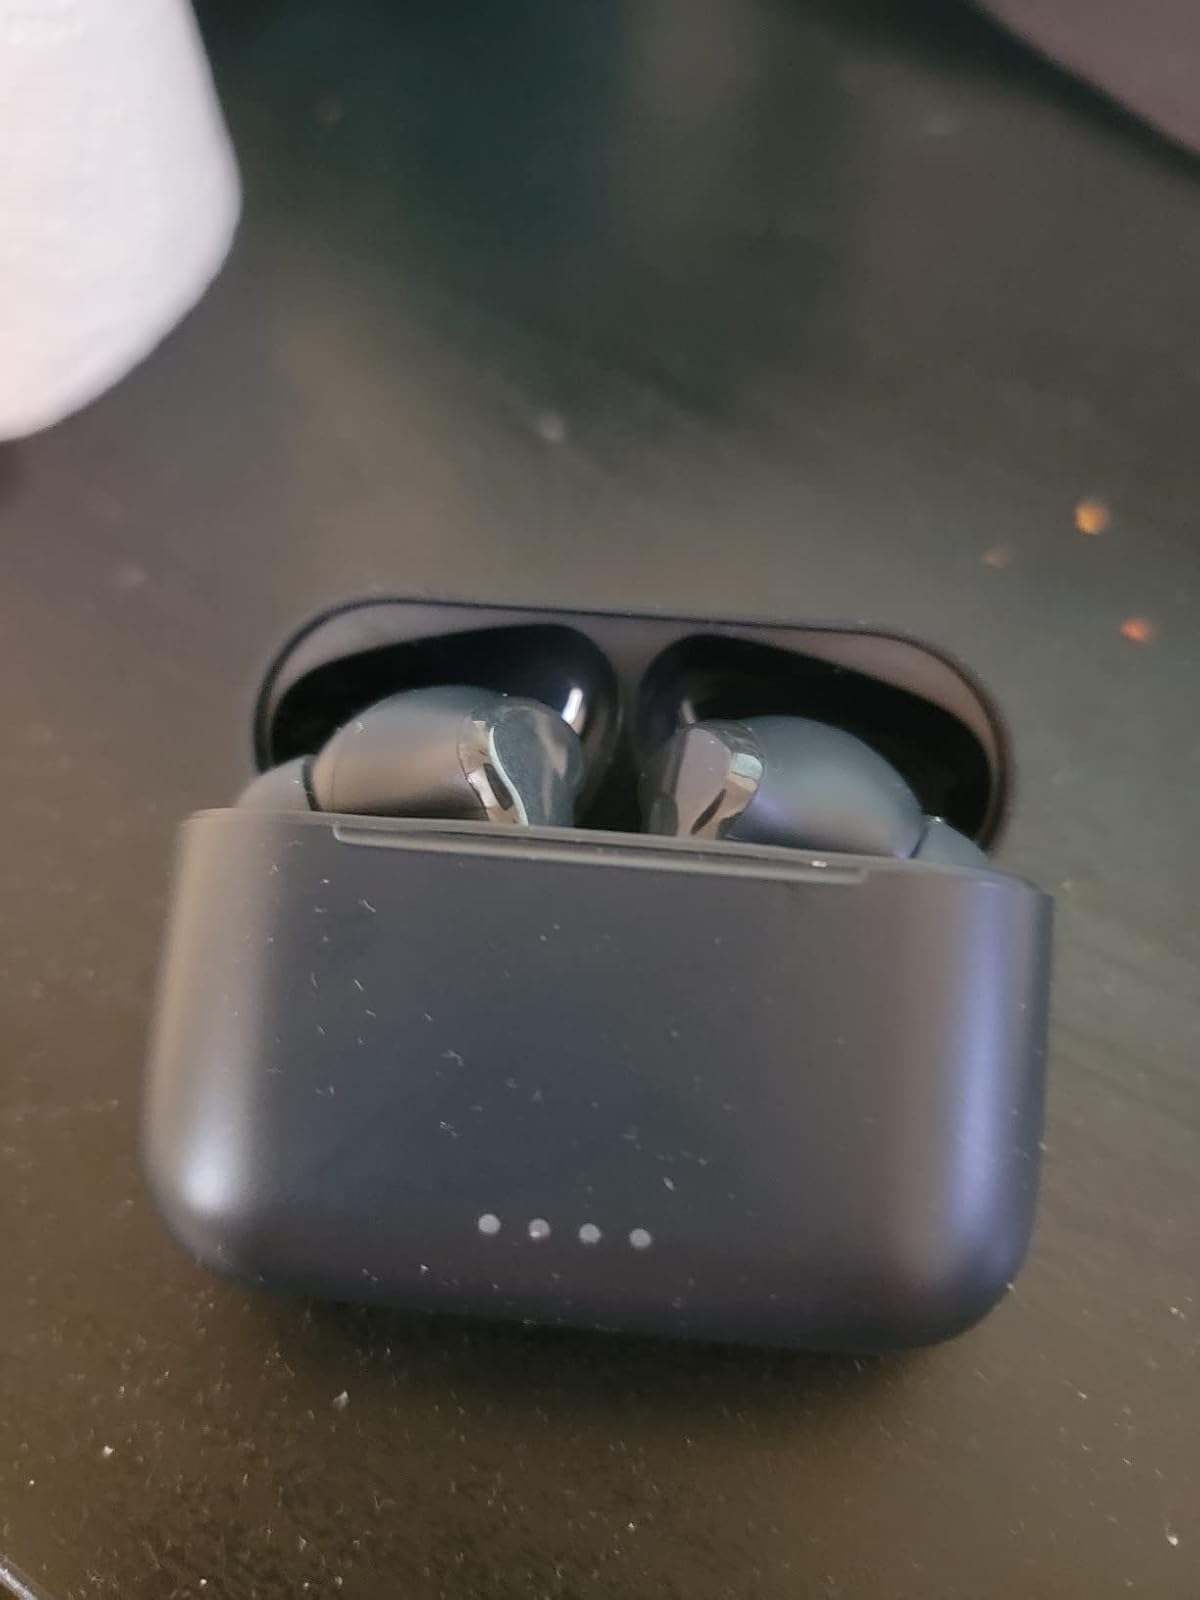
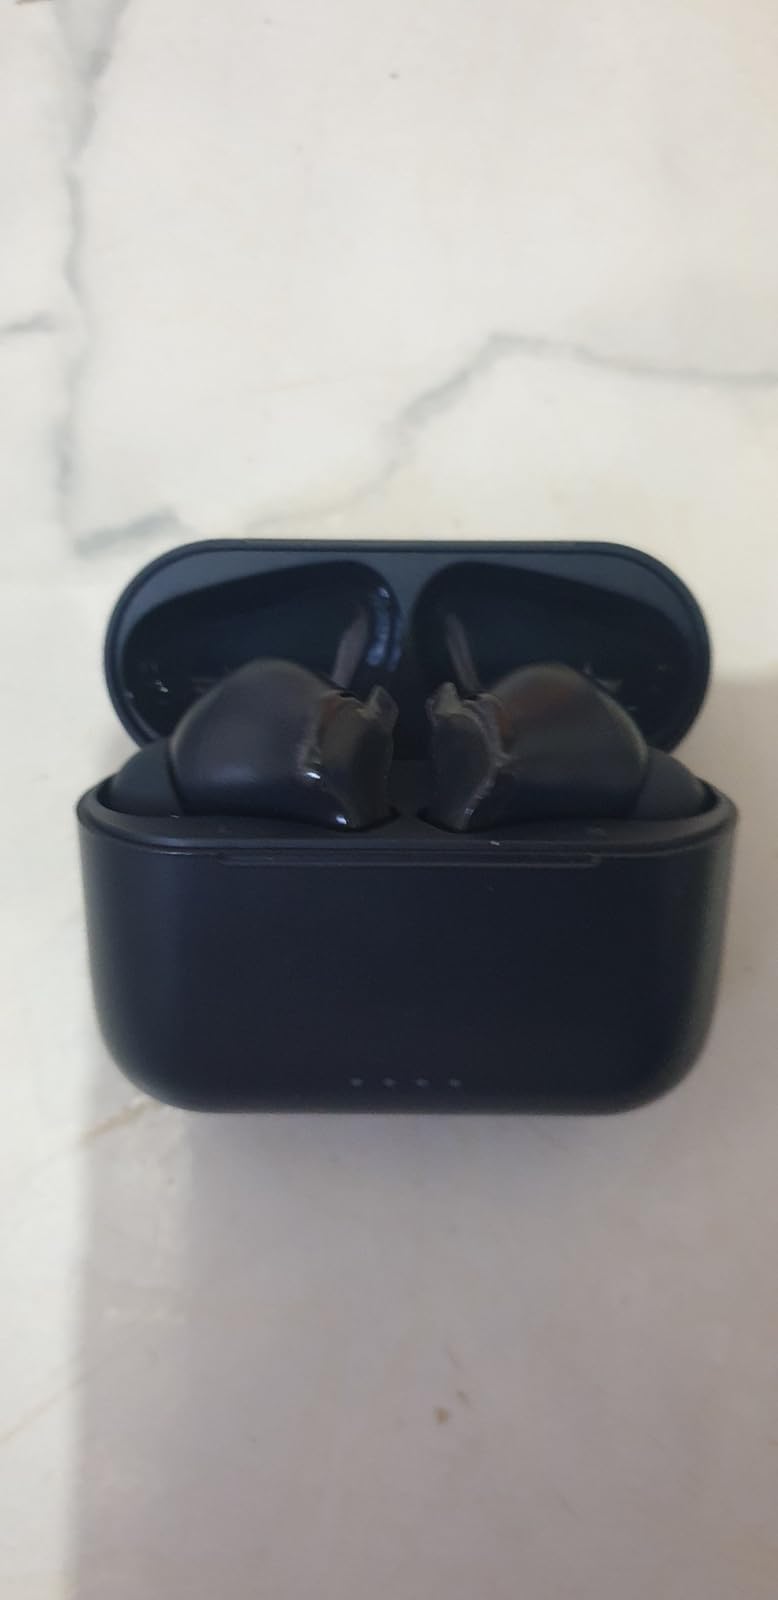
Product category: earbuds
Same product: yes